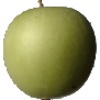
Label: Apple Granny Smith 1